HMS Versatile (D32)

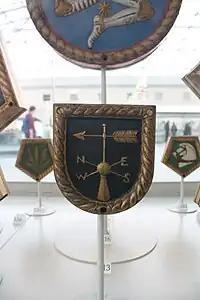

HMS "Versatile" (D32) was an Admiralty V-class destroyer of the British Royal Navy that saw service in World War I, the Russian Civil War, and World War II.